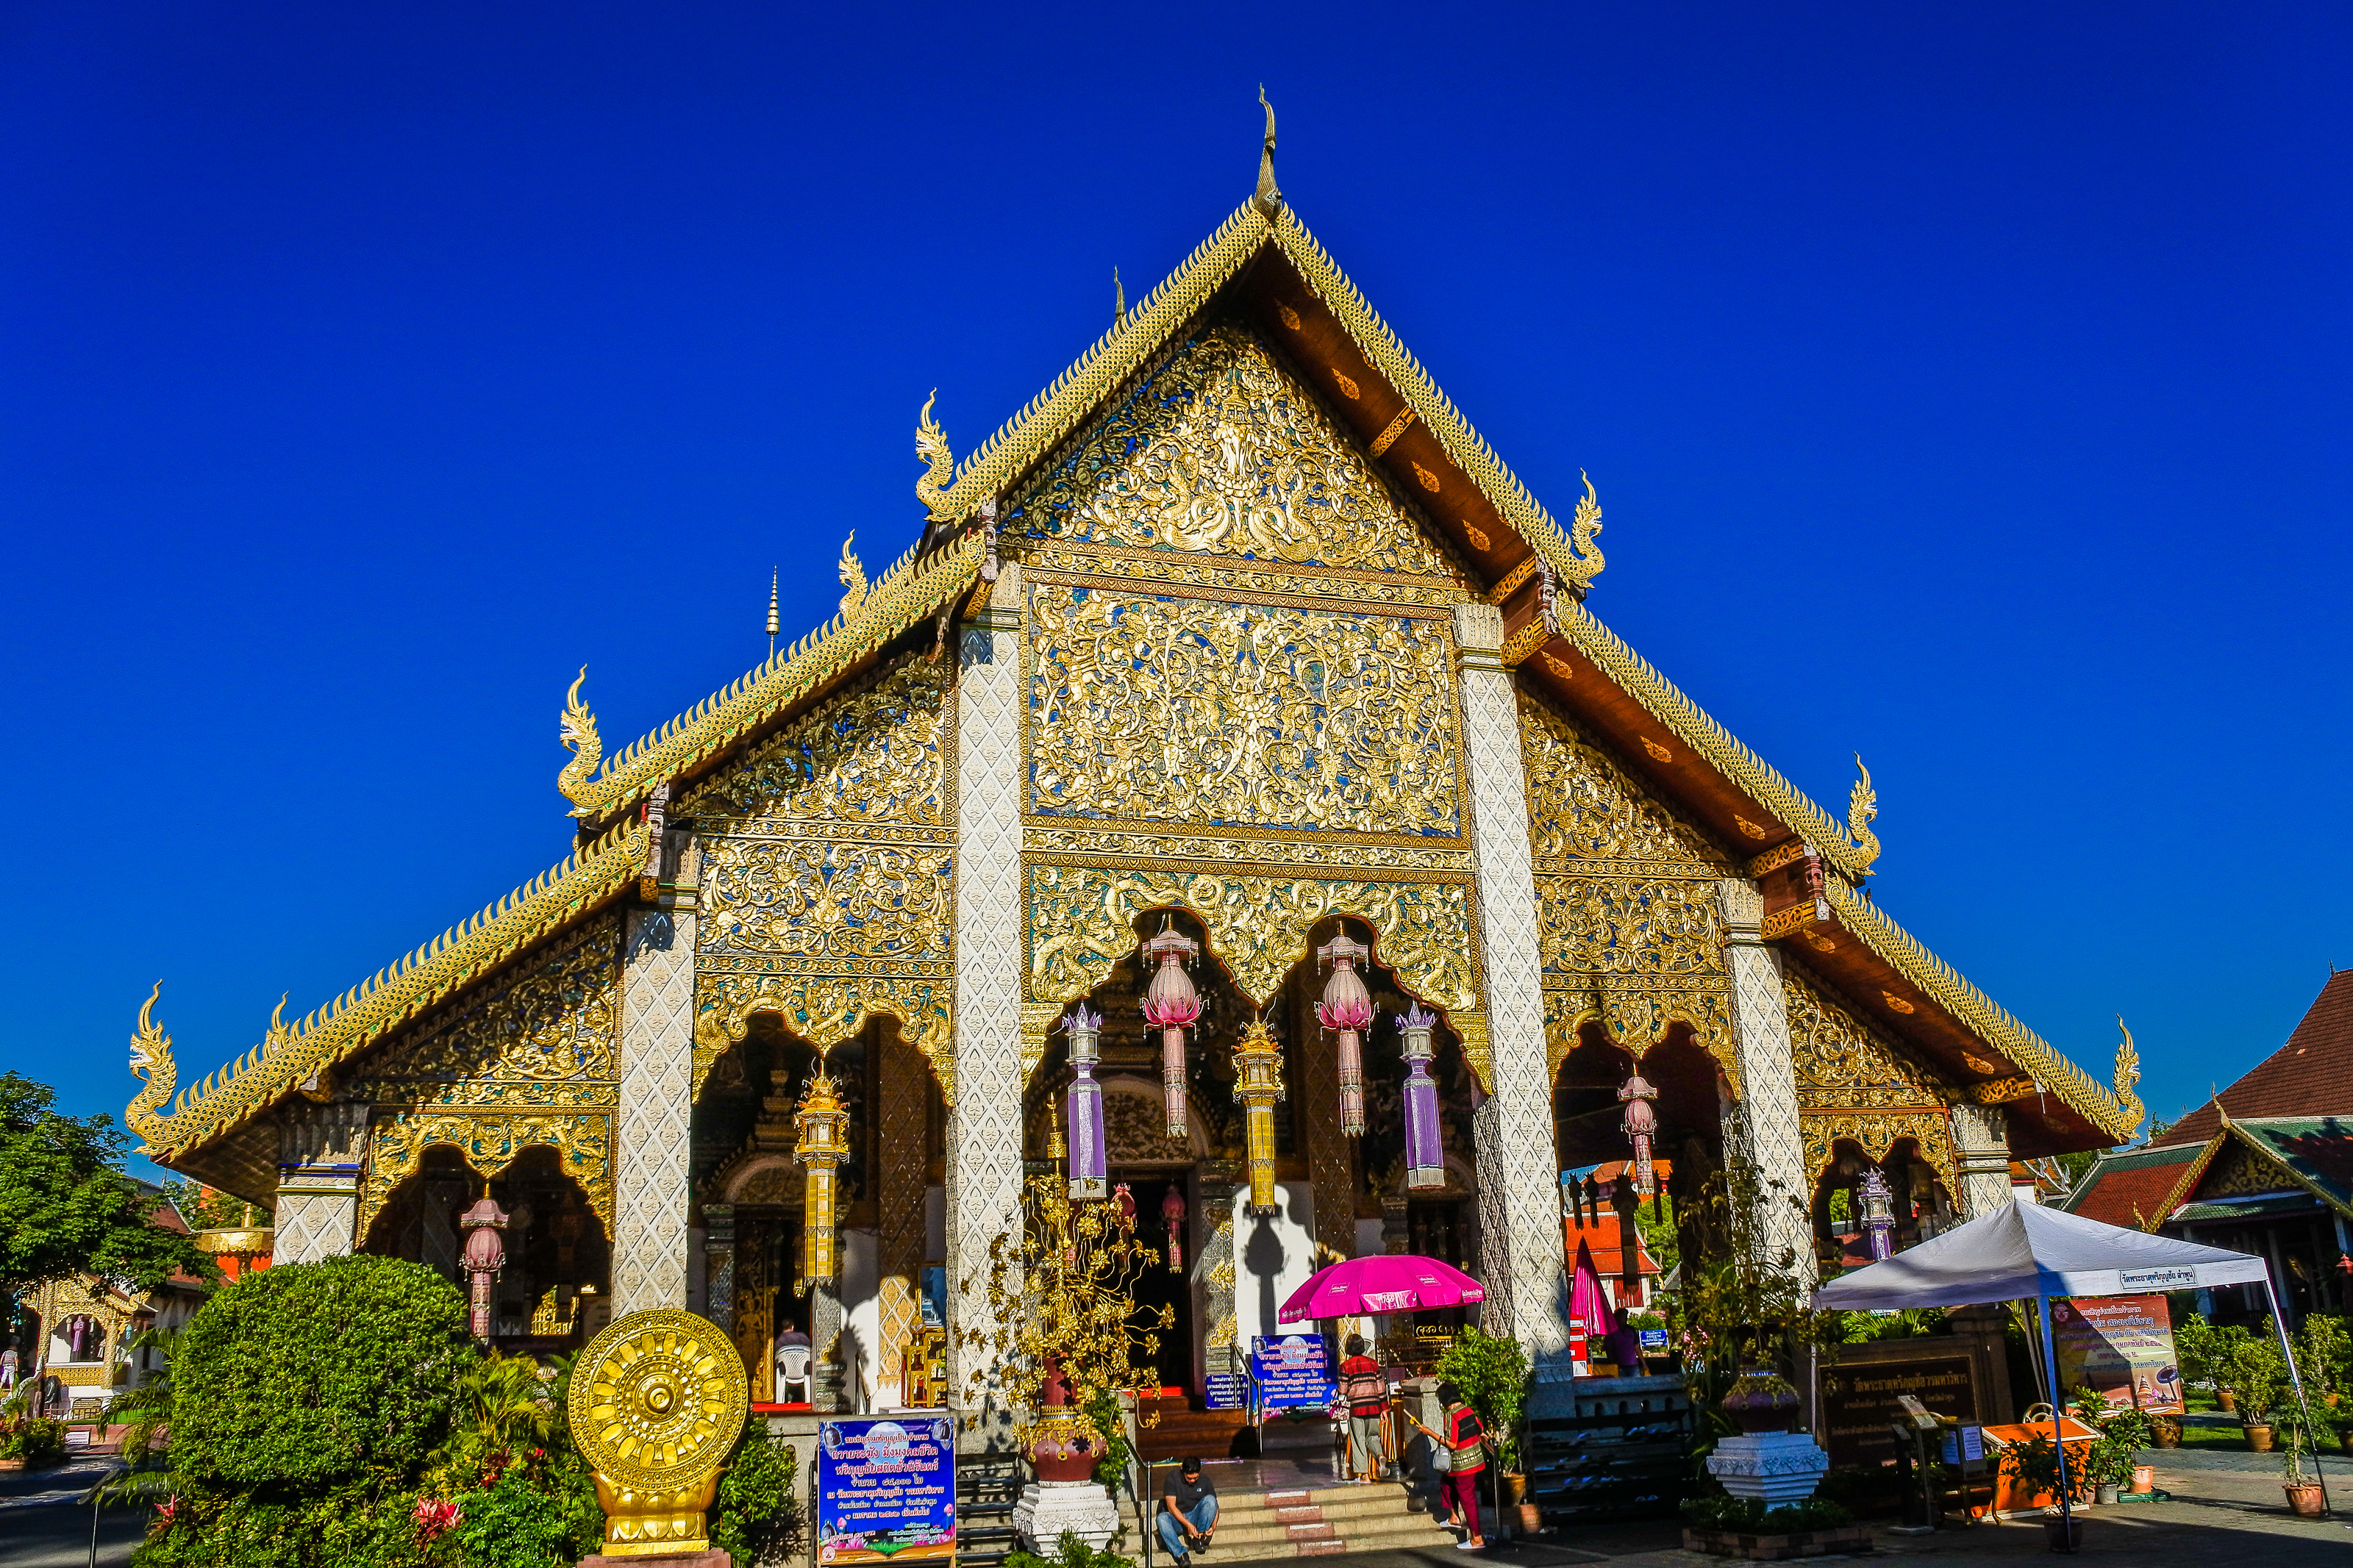
religious, hariphunchai, north, destination, haripunchai, tourism, pray, tourist, beautiful, lanna, phra, buddha, thailand, golden, landmark, sky, art, famous, holy, old, asia, asian, thai, wat, buddhism, ancient, stupa, religion, pagoda, lamphun, monastery, traditional, blue, buddhist, temple, travel, worship, place of worship, building, architecture, shrine, historic site, tradition, hindu temple, facade, cloud, leisure, tourist attraction